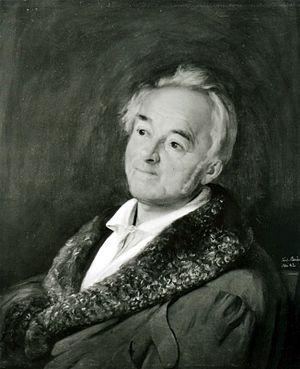
La Légion russo-allemande est une unité de volontaires allemands au service de l'Empire russe créée pendant les guerres napoléoniennes. Fondée en Russie par le prince exilé Pierre d'Oldenbourg, elle participe à la guerre de la Sixième Coalition de 1812 à 1814. Elle est rebaptisée Légion allemande, sous la tutelle de la Prusse, le 2 juin 1814, et dissoute le 18 avril 1815.